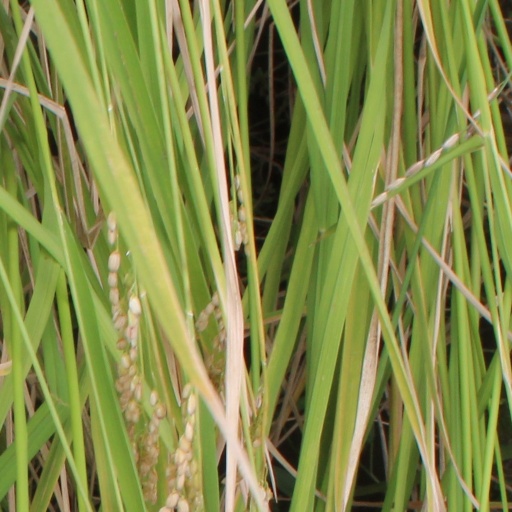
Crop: rice